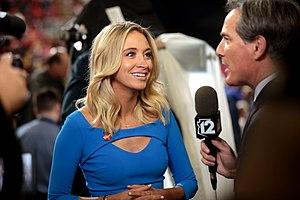
Kayleigh McEnany, née le 18 avril 1988 à Tampa, est une commentatrice politique et essayiste américaine. Ancienne chroniqueuse de la chaîne CNN, elle devient en 2017 porte-parole du Comité national républicain puis en 2019 porte-parole nationale de la campagne de réélection de Donald Trump. En 2020, elle est nommée porte-parole de la Maison-Blanche.